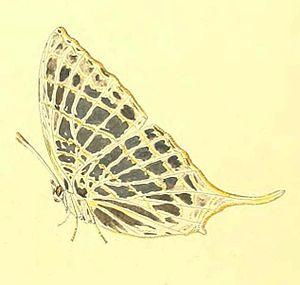
Nymphalis harmonia = Marpesia harmonia
Marpesia harmonia est une espèce d'insectes lépidoptères de la famille des Nymphalidae, de la sous-famille des Limenitidinae et du genre Marpesia.